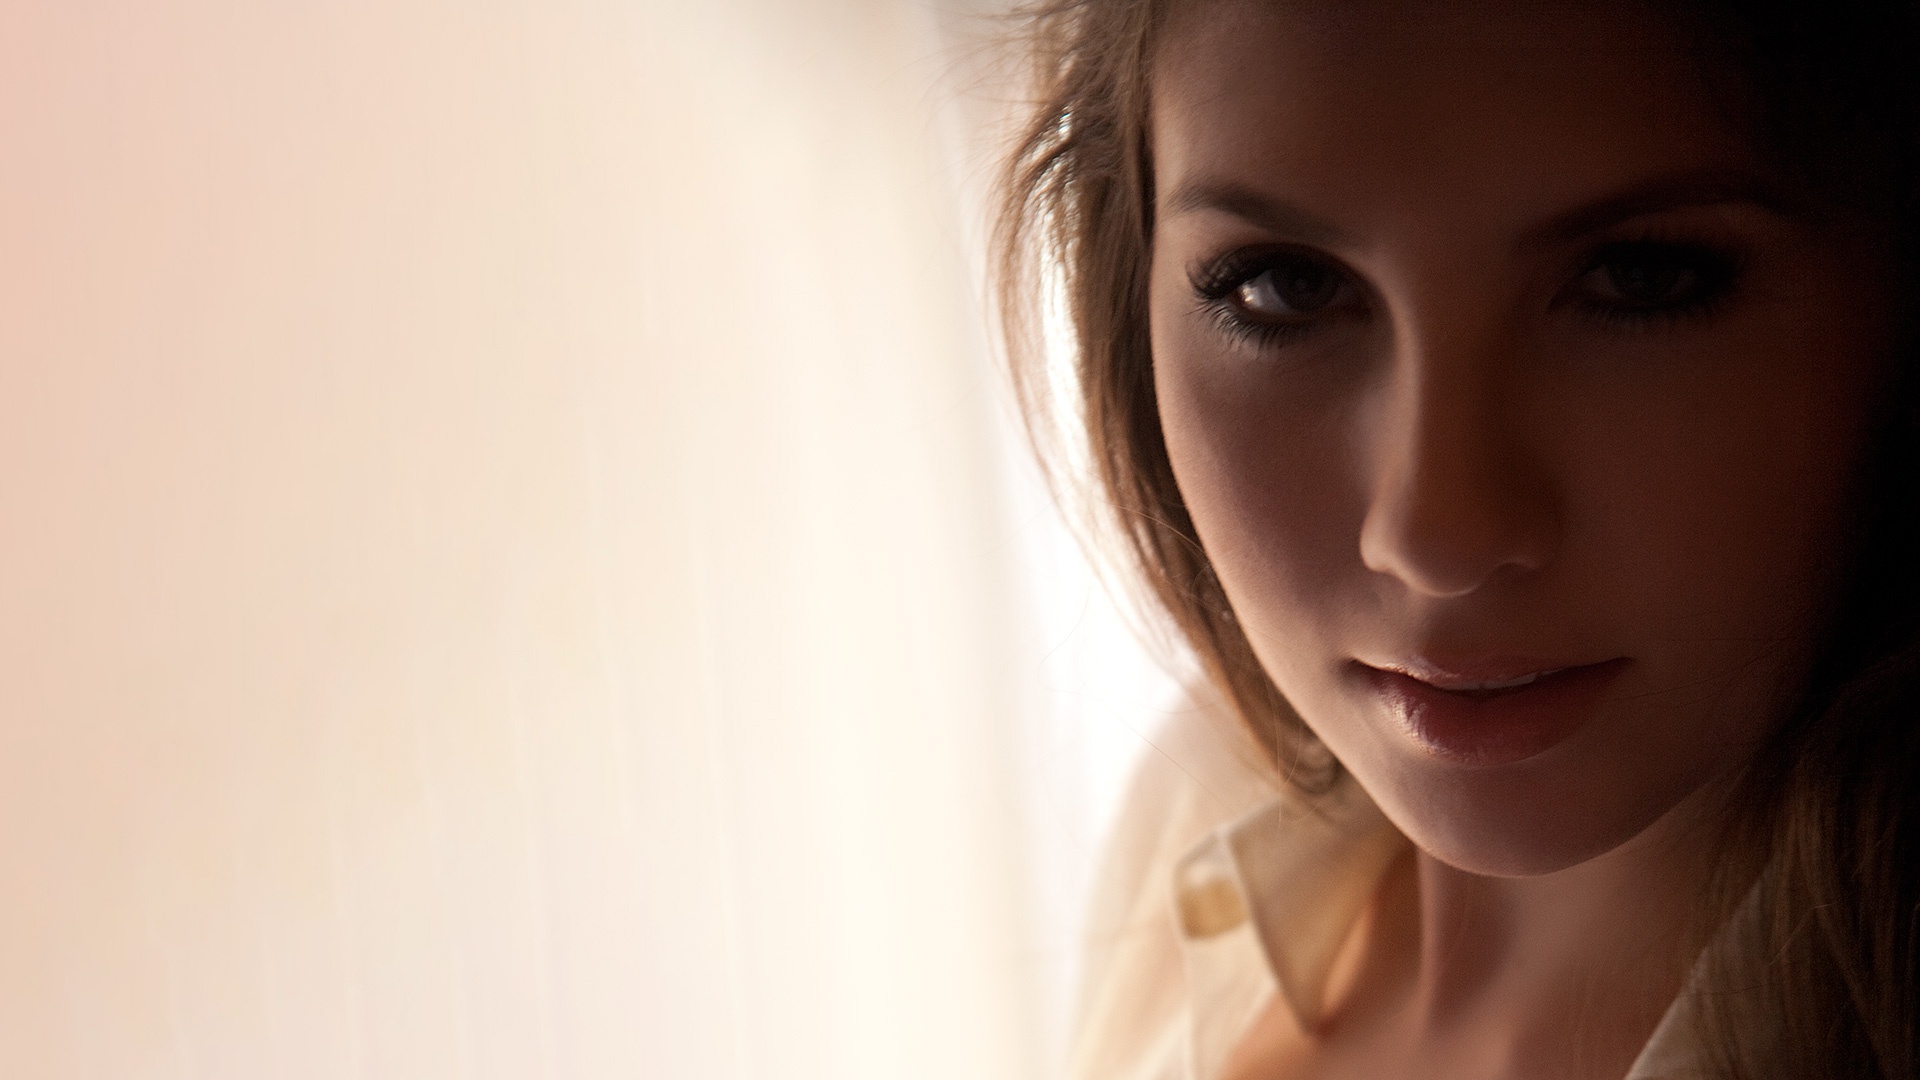
women, lady, model, person, photography, wallpaper, nose, cheek, skin, head, lip, eyebrow, eye, eyelash, mouth, flash photography, jaw, ear, neck, iris, gesture, happy, black hair, layered hair, smile, long hair, brown hair, bangs, selfie, portrait photography, portrait, backlighting, darkness, fun, hair coloring, child, jewellery, chest, photo shoot